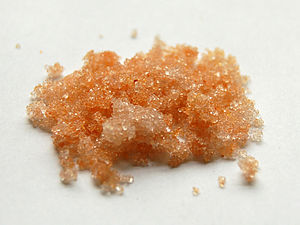
Jern(III)nitrat
Jern(III)nitrat
Jern(III)nitrat er et salt med formlen Fe(NO₃)₃. Saltet er stærkt hygroskopisk.